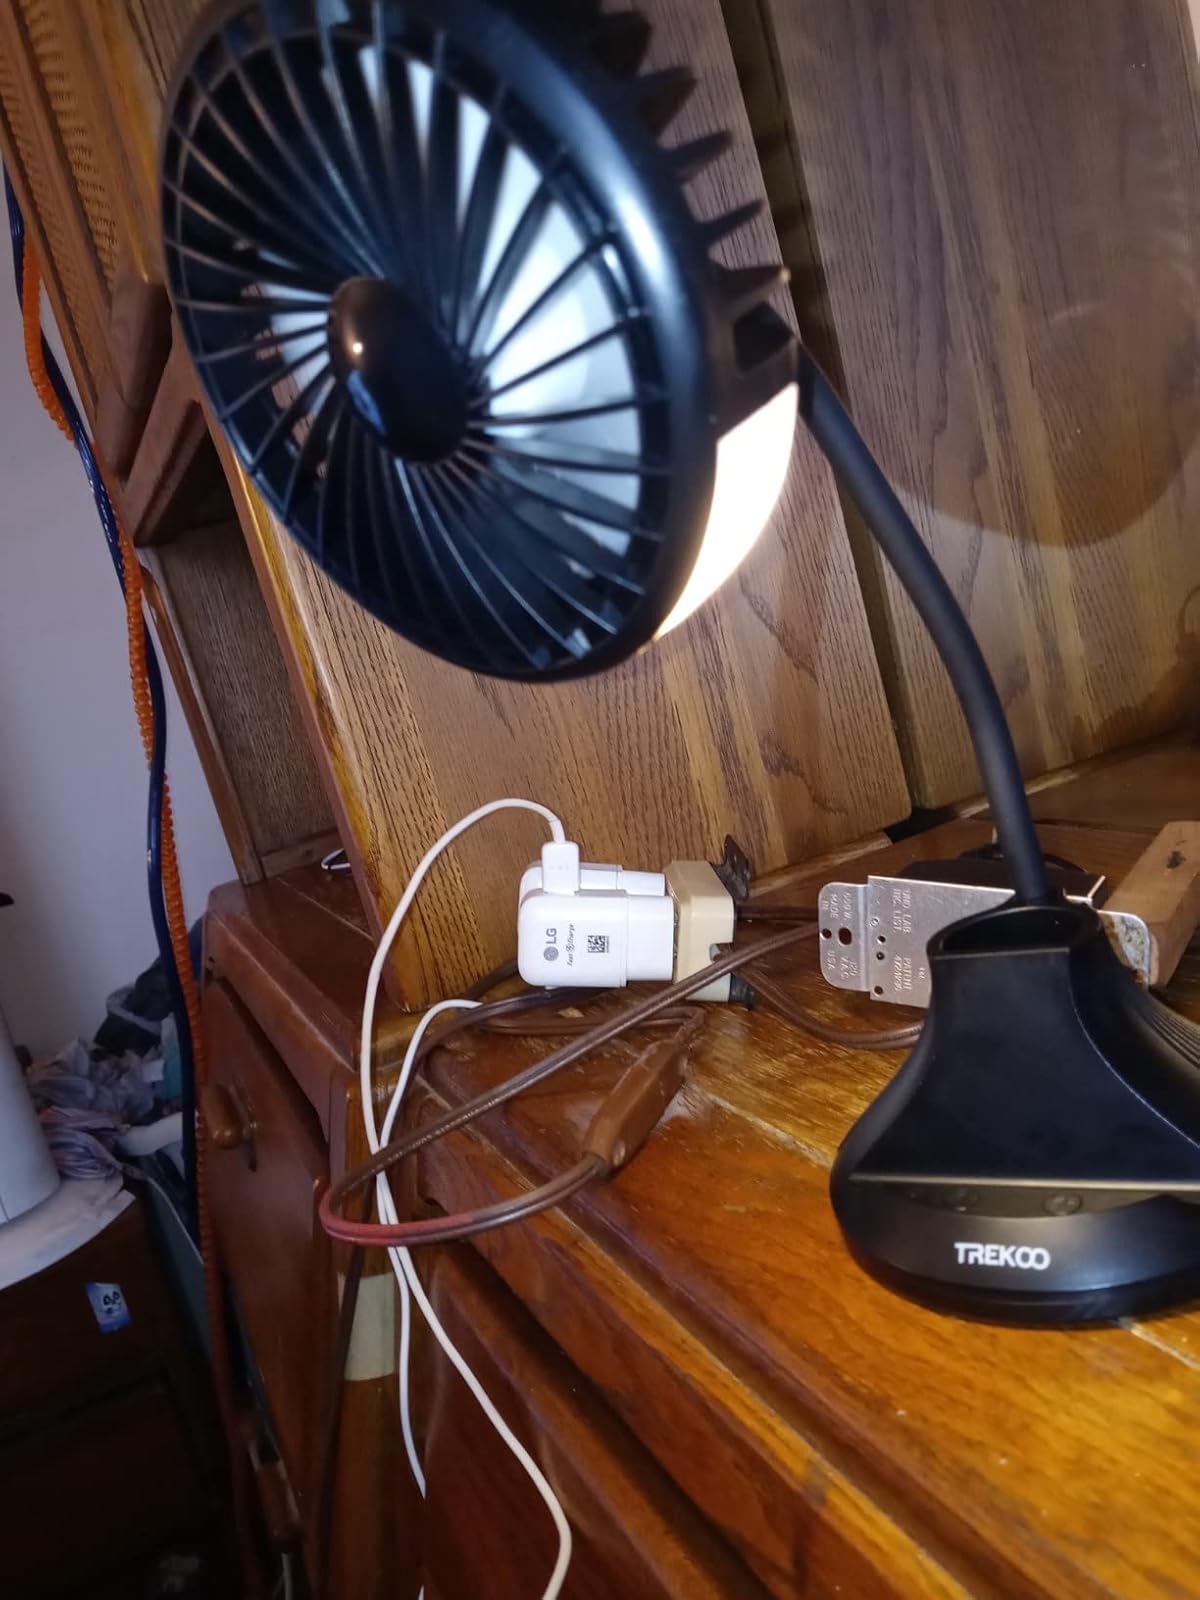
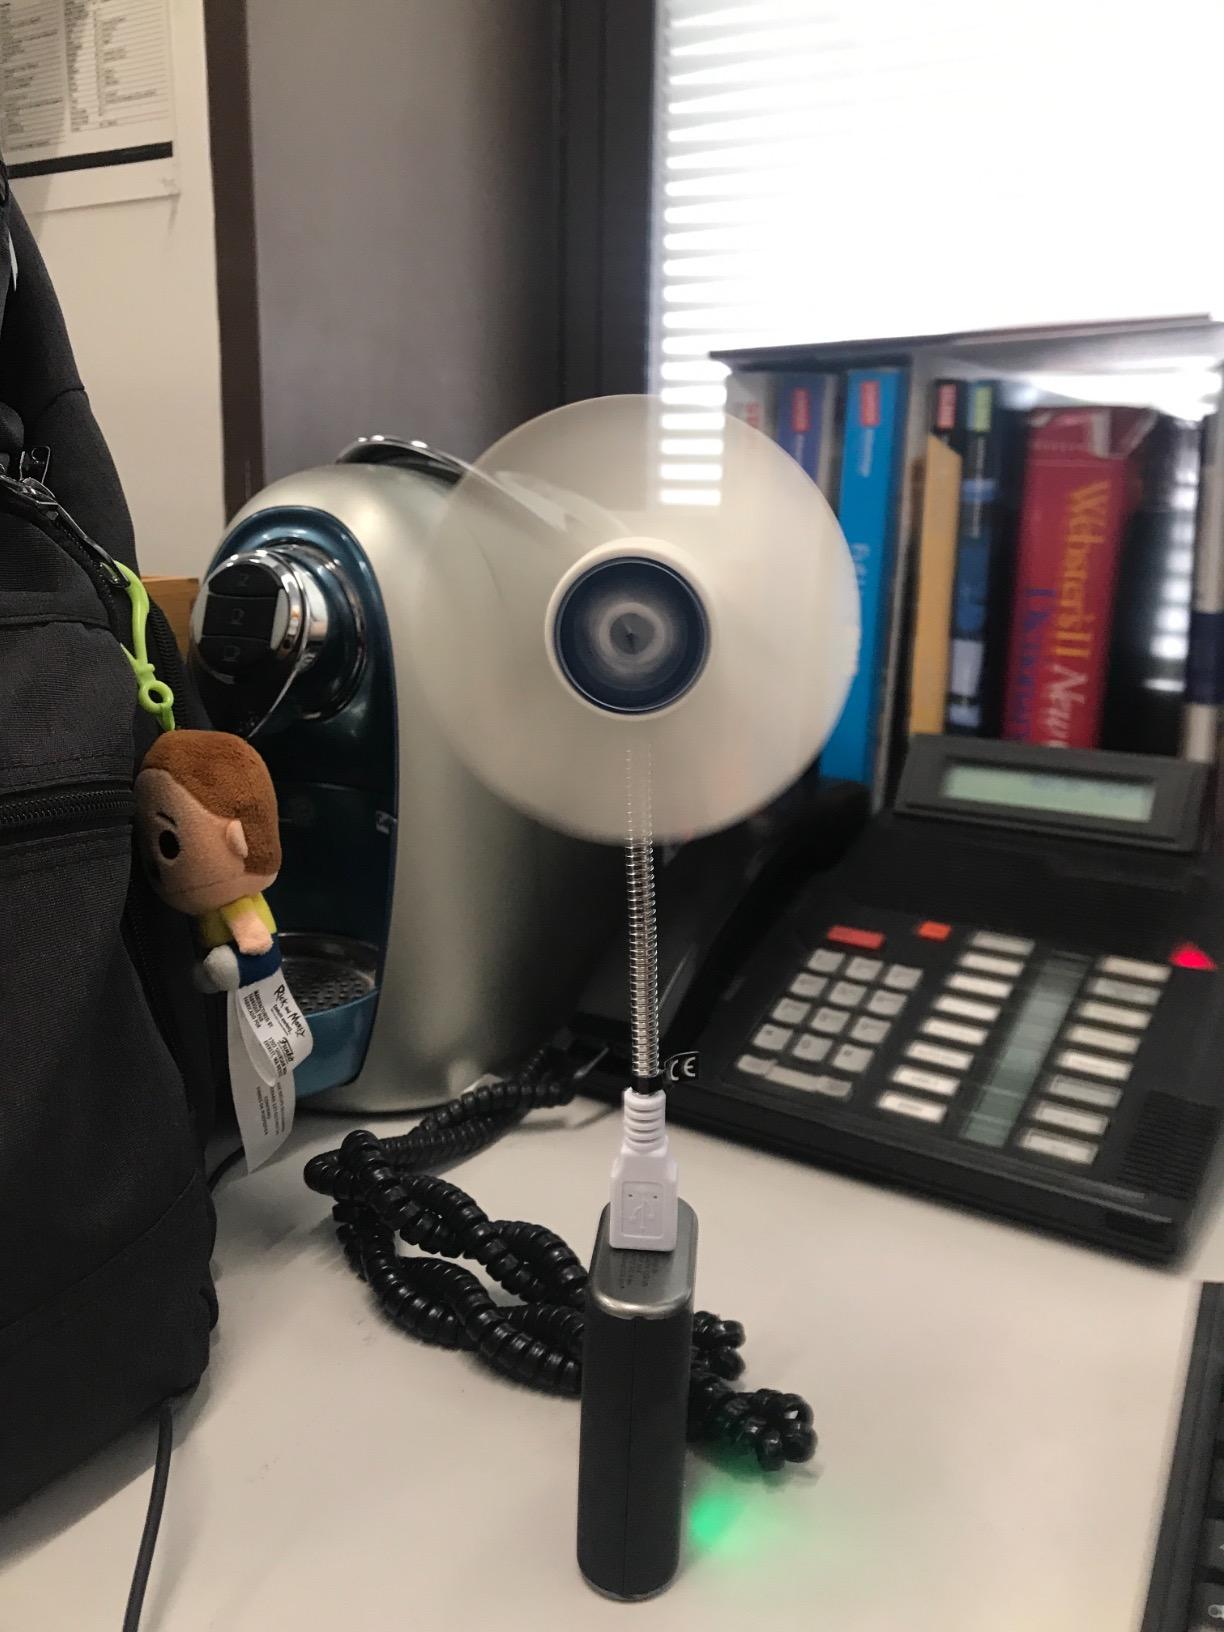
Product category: fan
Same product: no